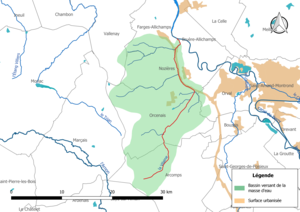
Carte de la masse d'eau «
La Vilaine, également dénommé « ruisseau de Vilaine », est un cours d'eau français qui coule dans le département du Cher. C'est un affluent de le Cher en rive gauche et donc un sous-affluent de la Loire.